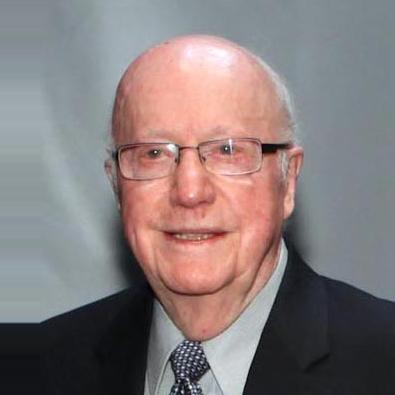
Age: 83